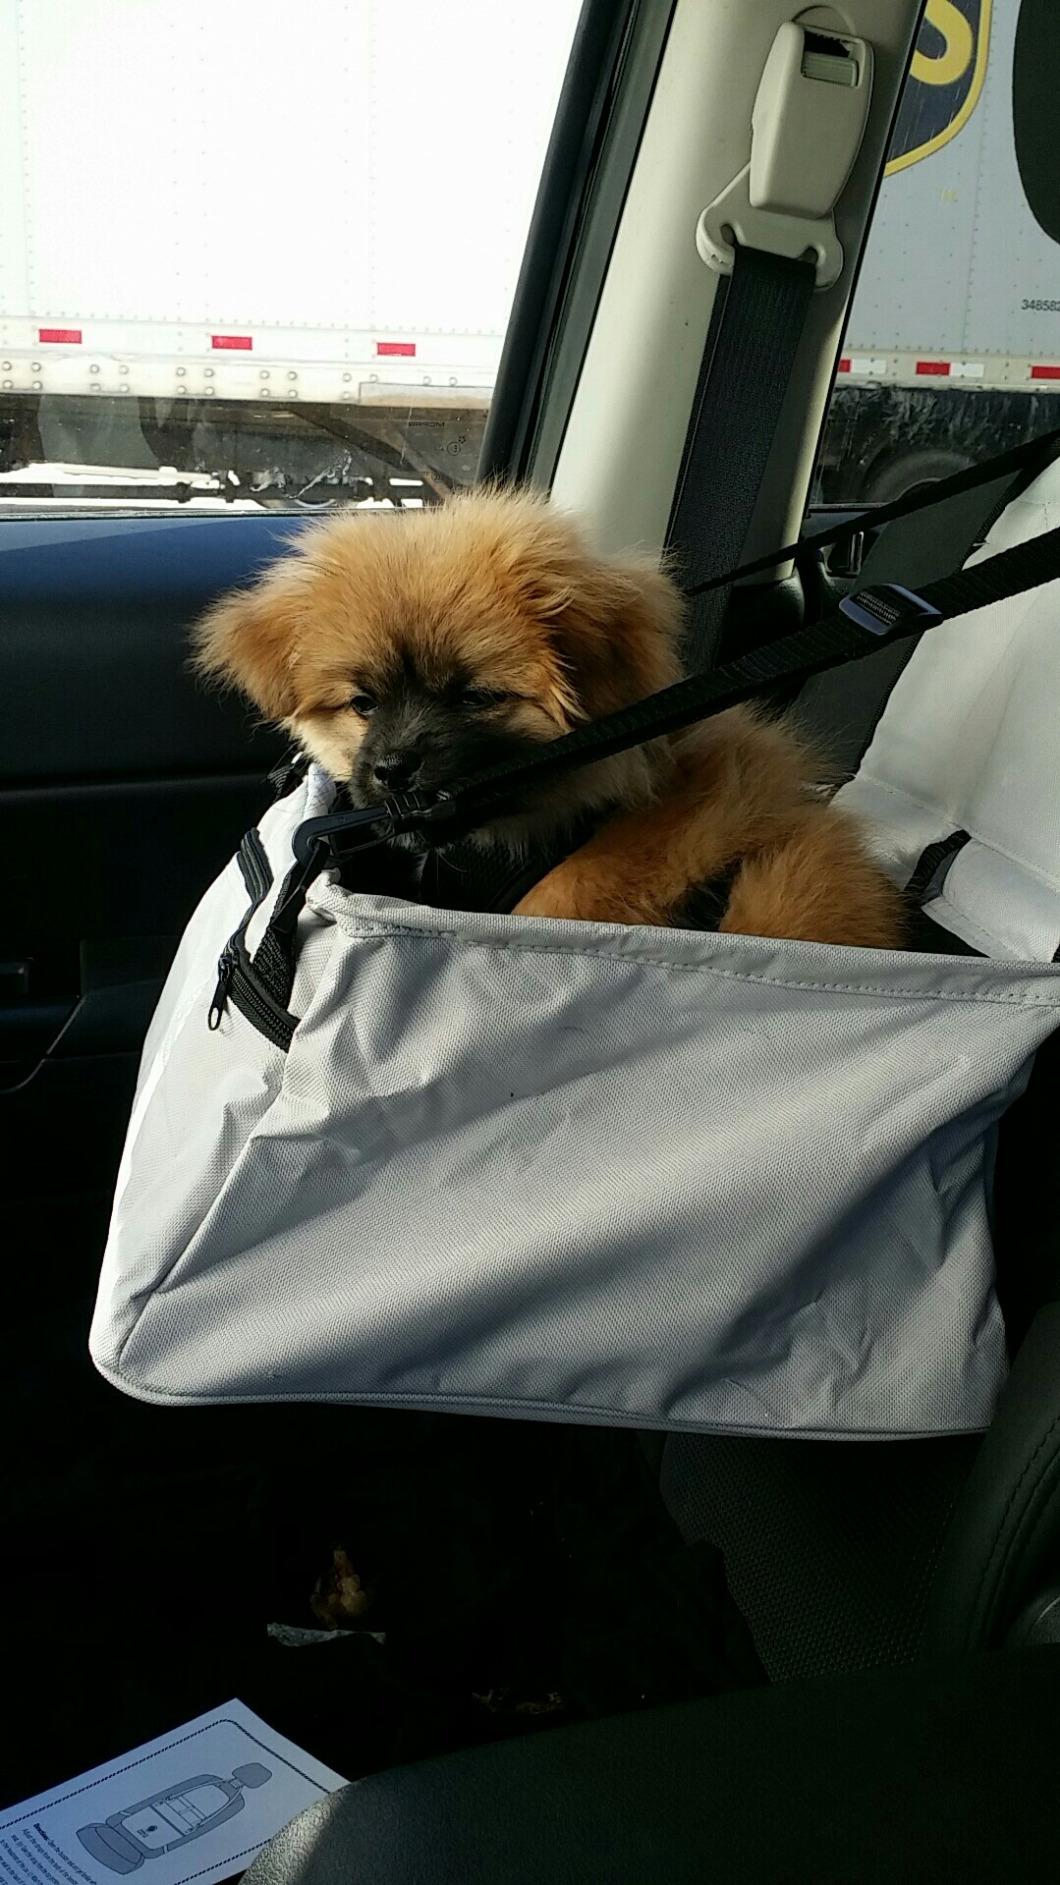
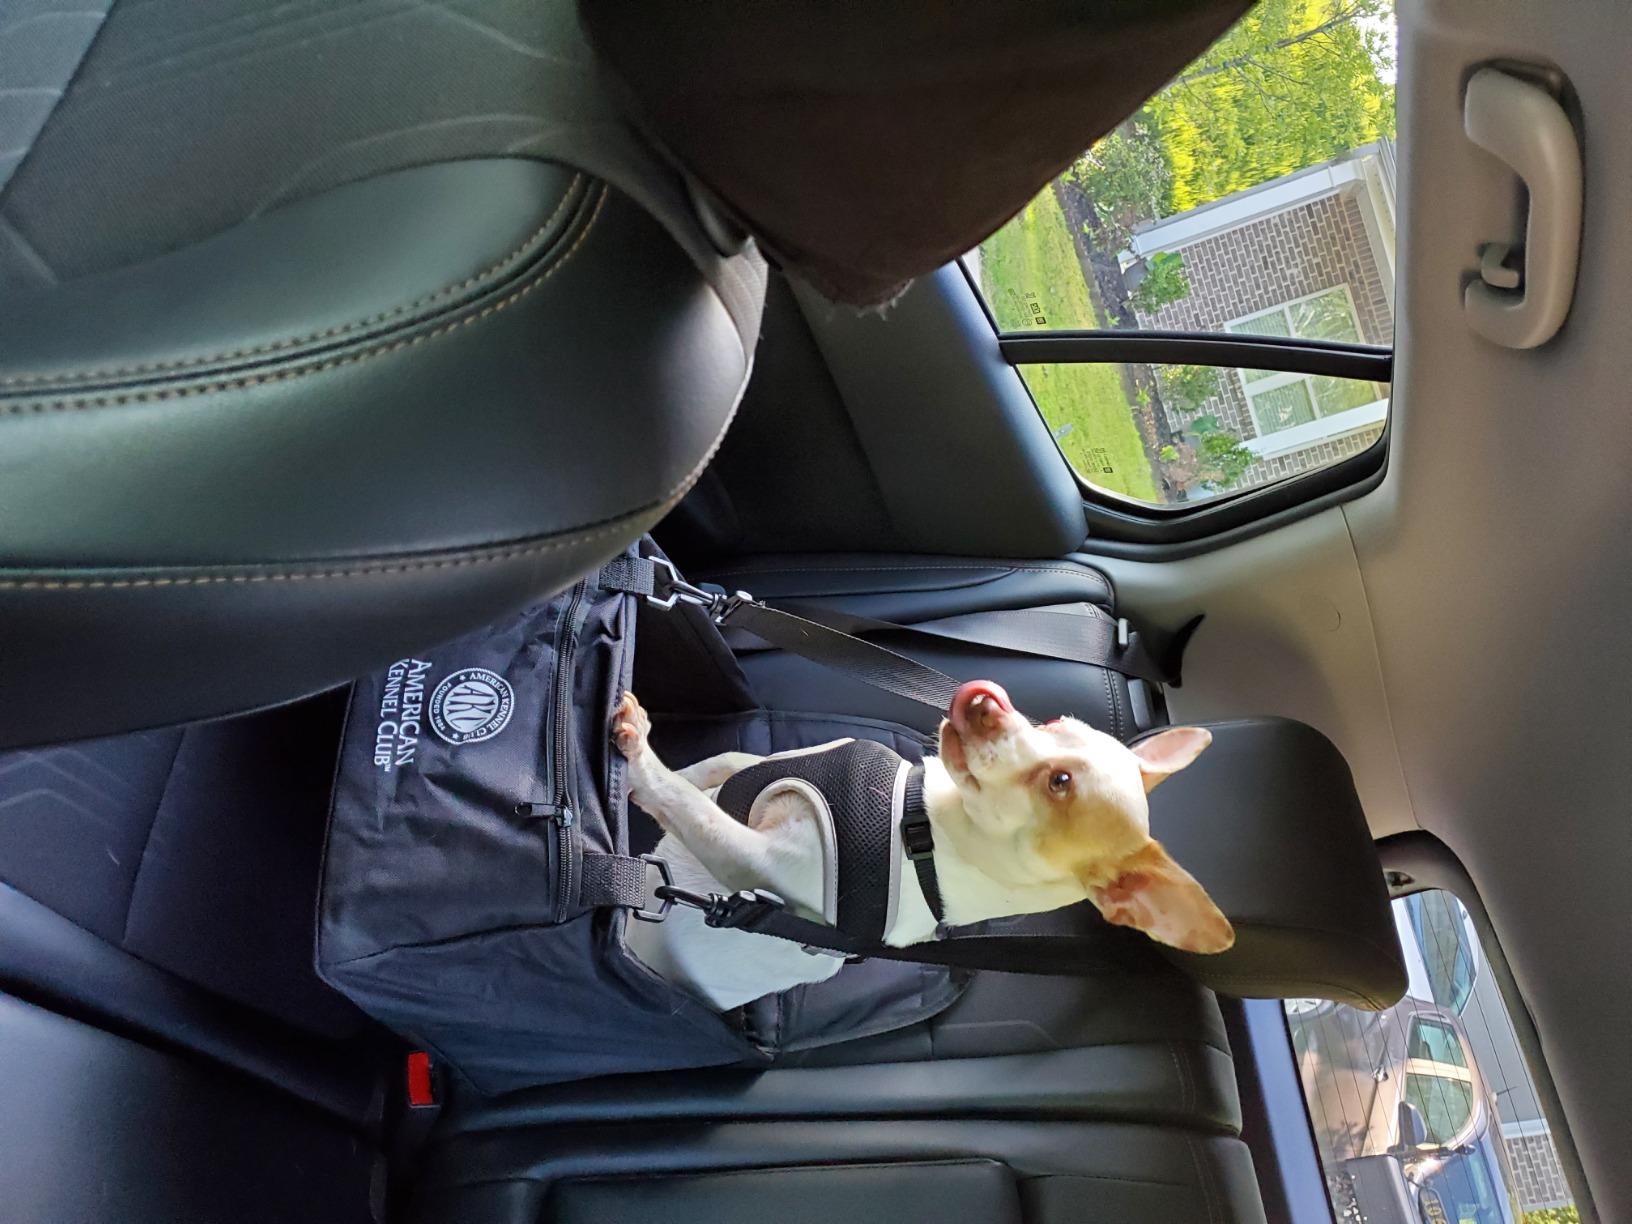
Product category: items_kennel
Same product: no